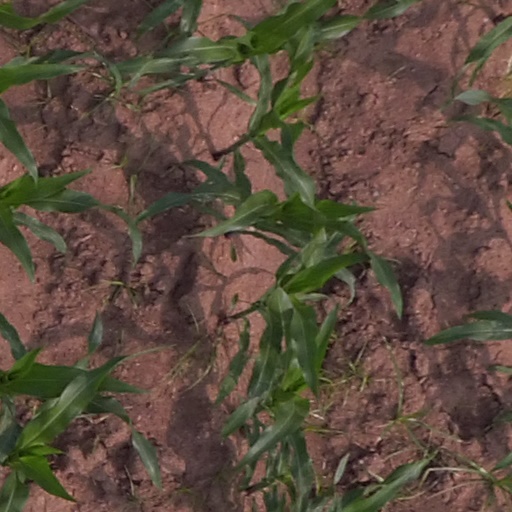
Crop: maize; corn